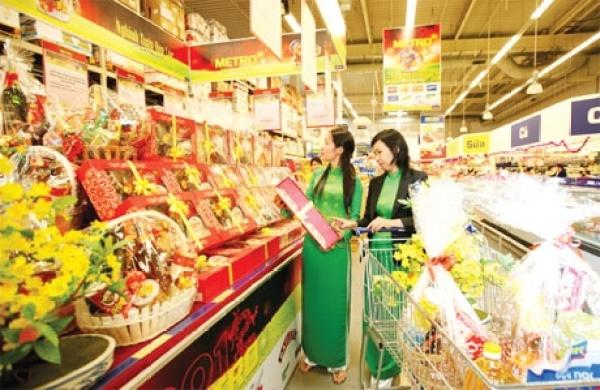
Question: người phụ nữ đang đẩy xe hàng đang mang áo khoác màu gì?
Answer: đang mang áo khoác màu đen